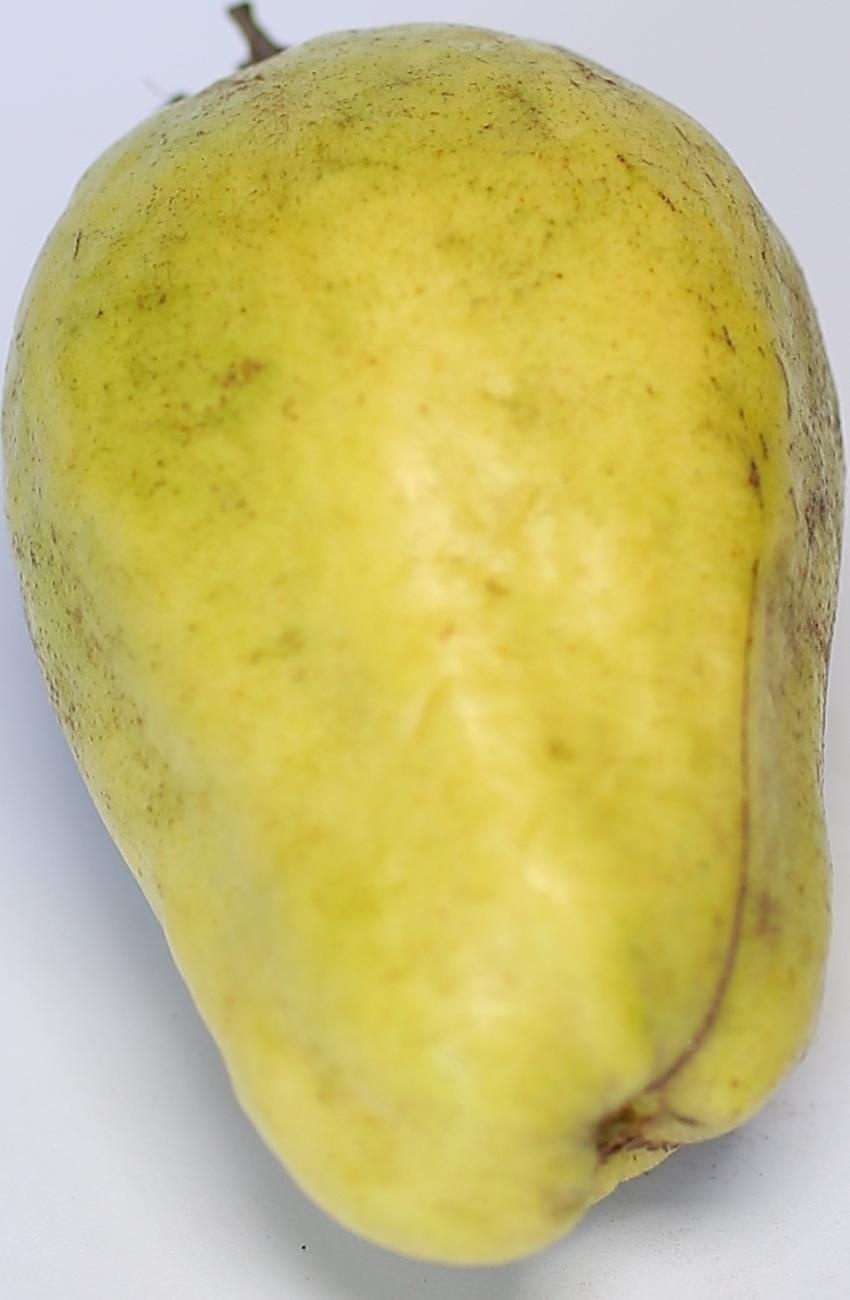
Maturity: mature-green
Variety: thadhrami